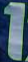
Number: 1